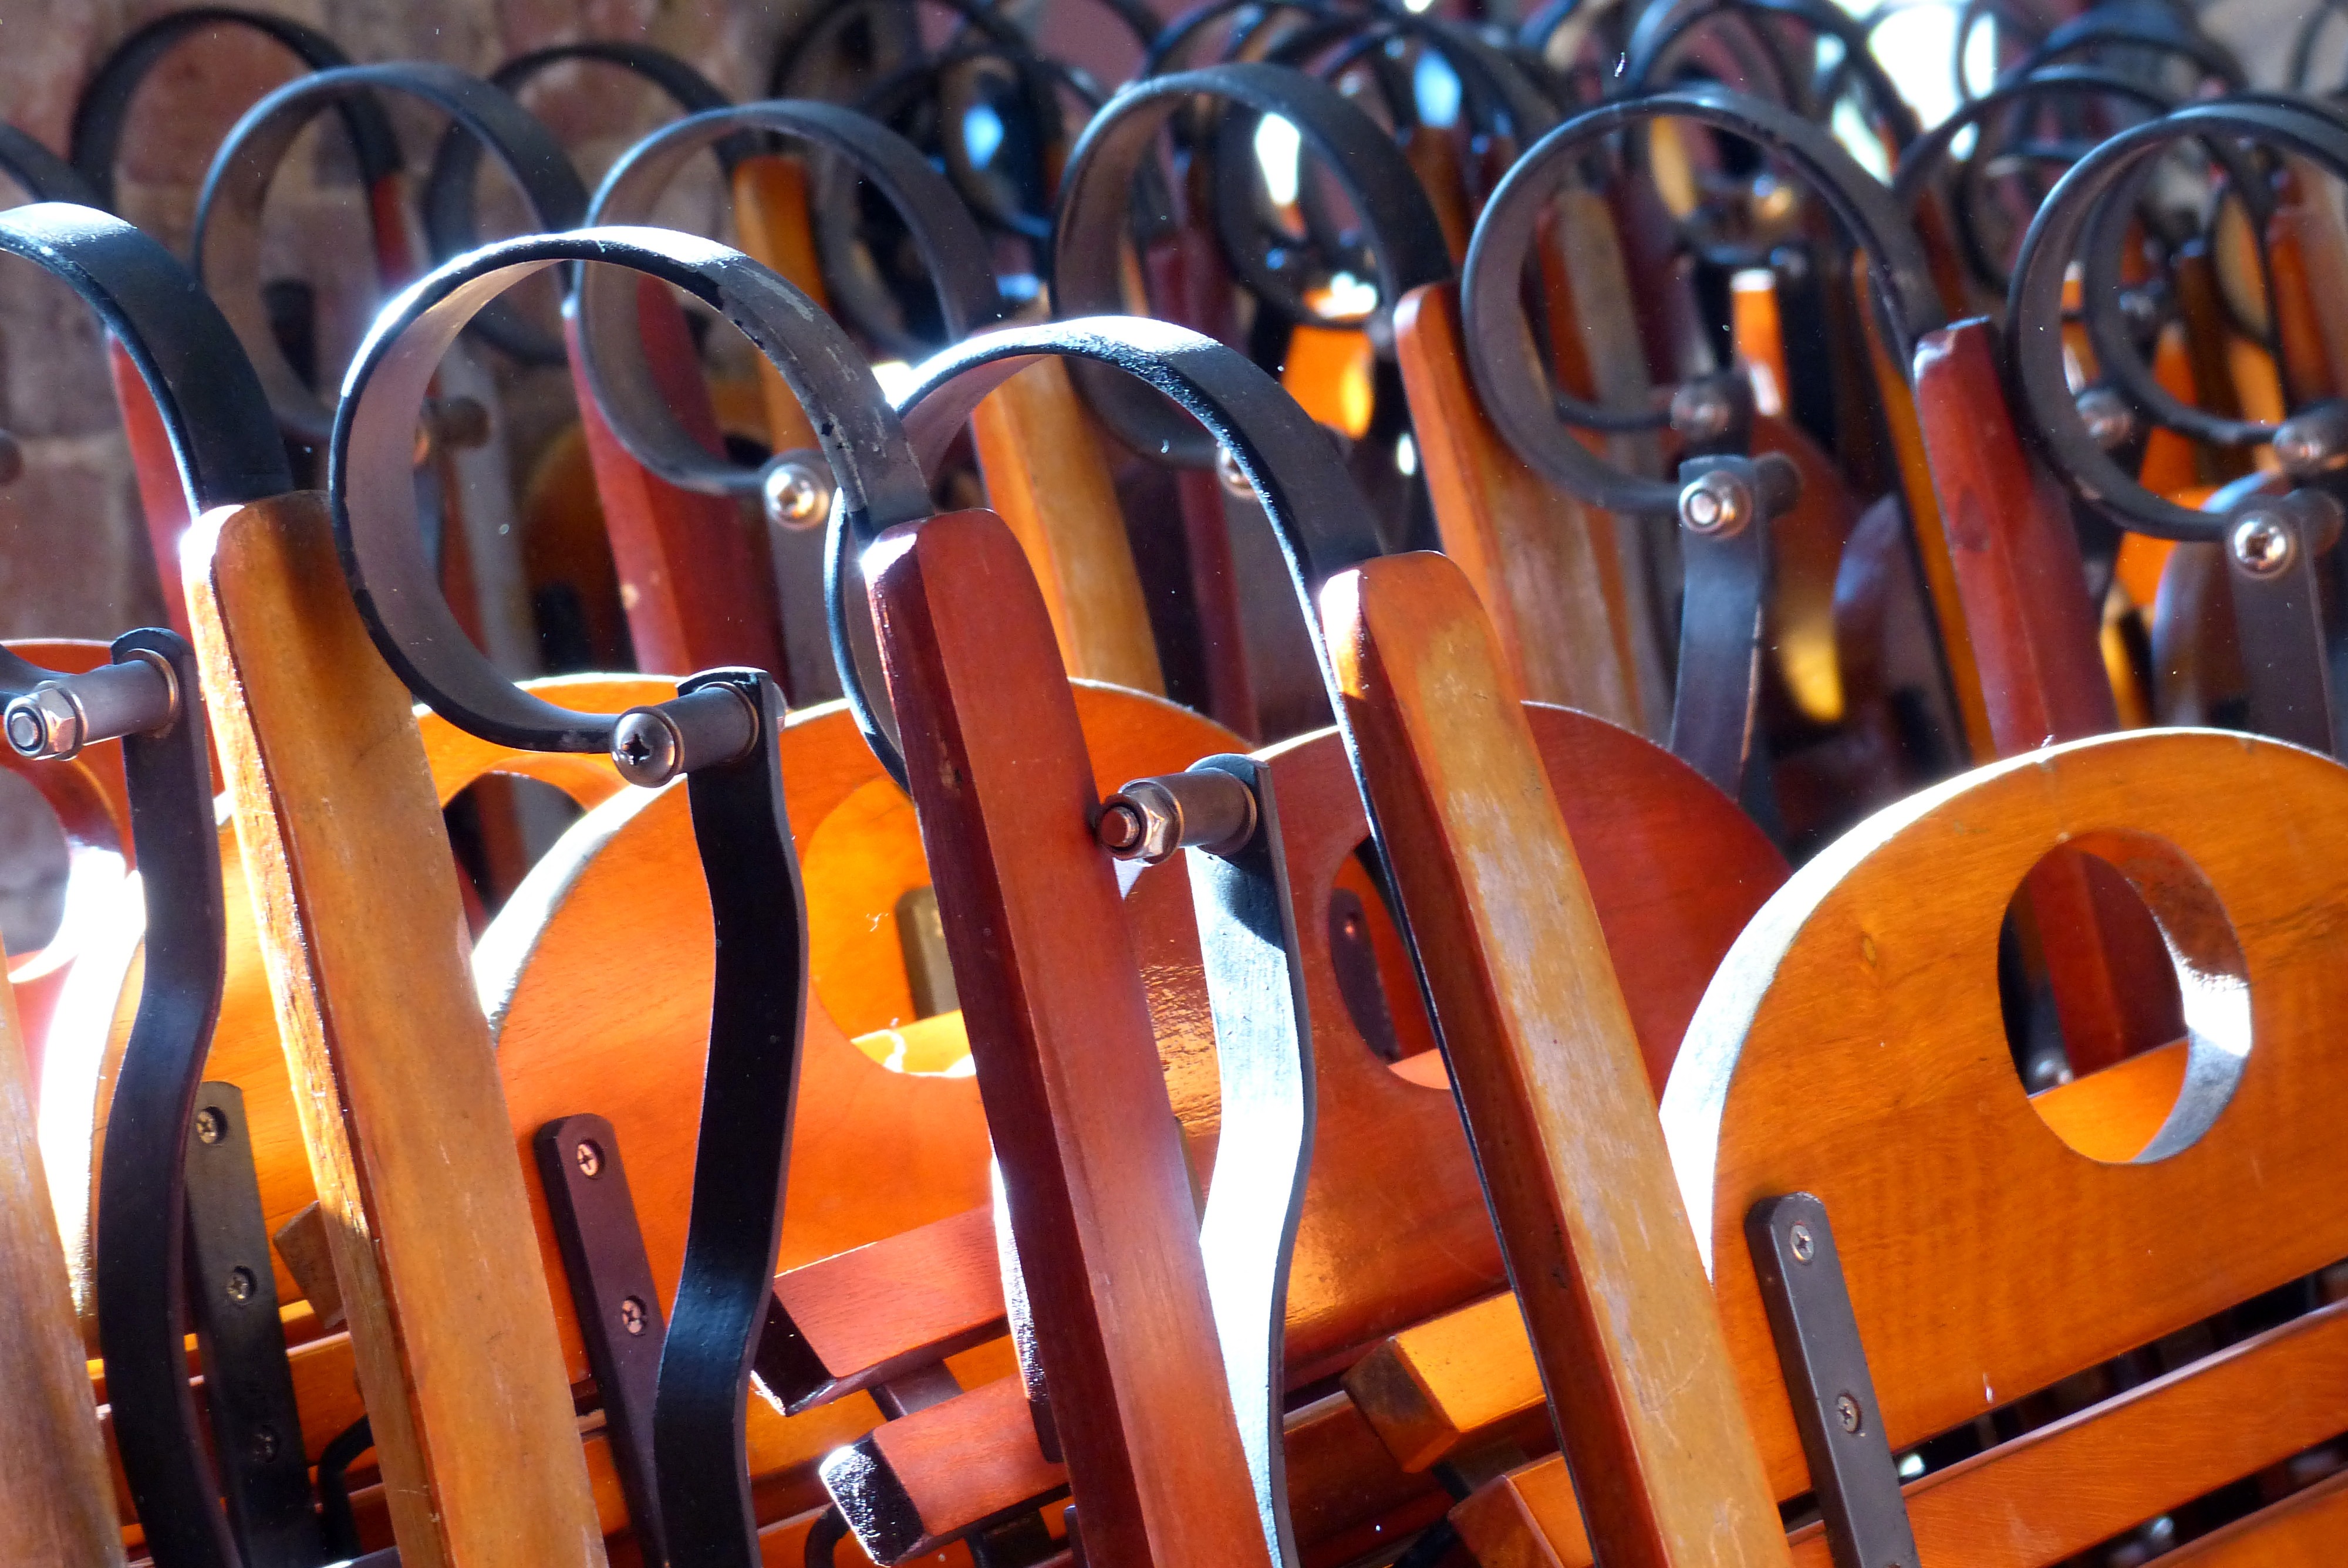
wood, wheel, chair, pattern, metal, brown, black, chairs, bright, stock, datailaufnahme, man made object